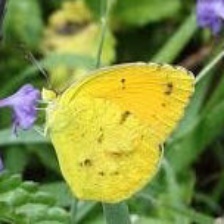
Species: SLEEPY ORANGE
Butterfly family (ImageNet category): sulphur_butterfly